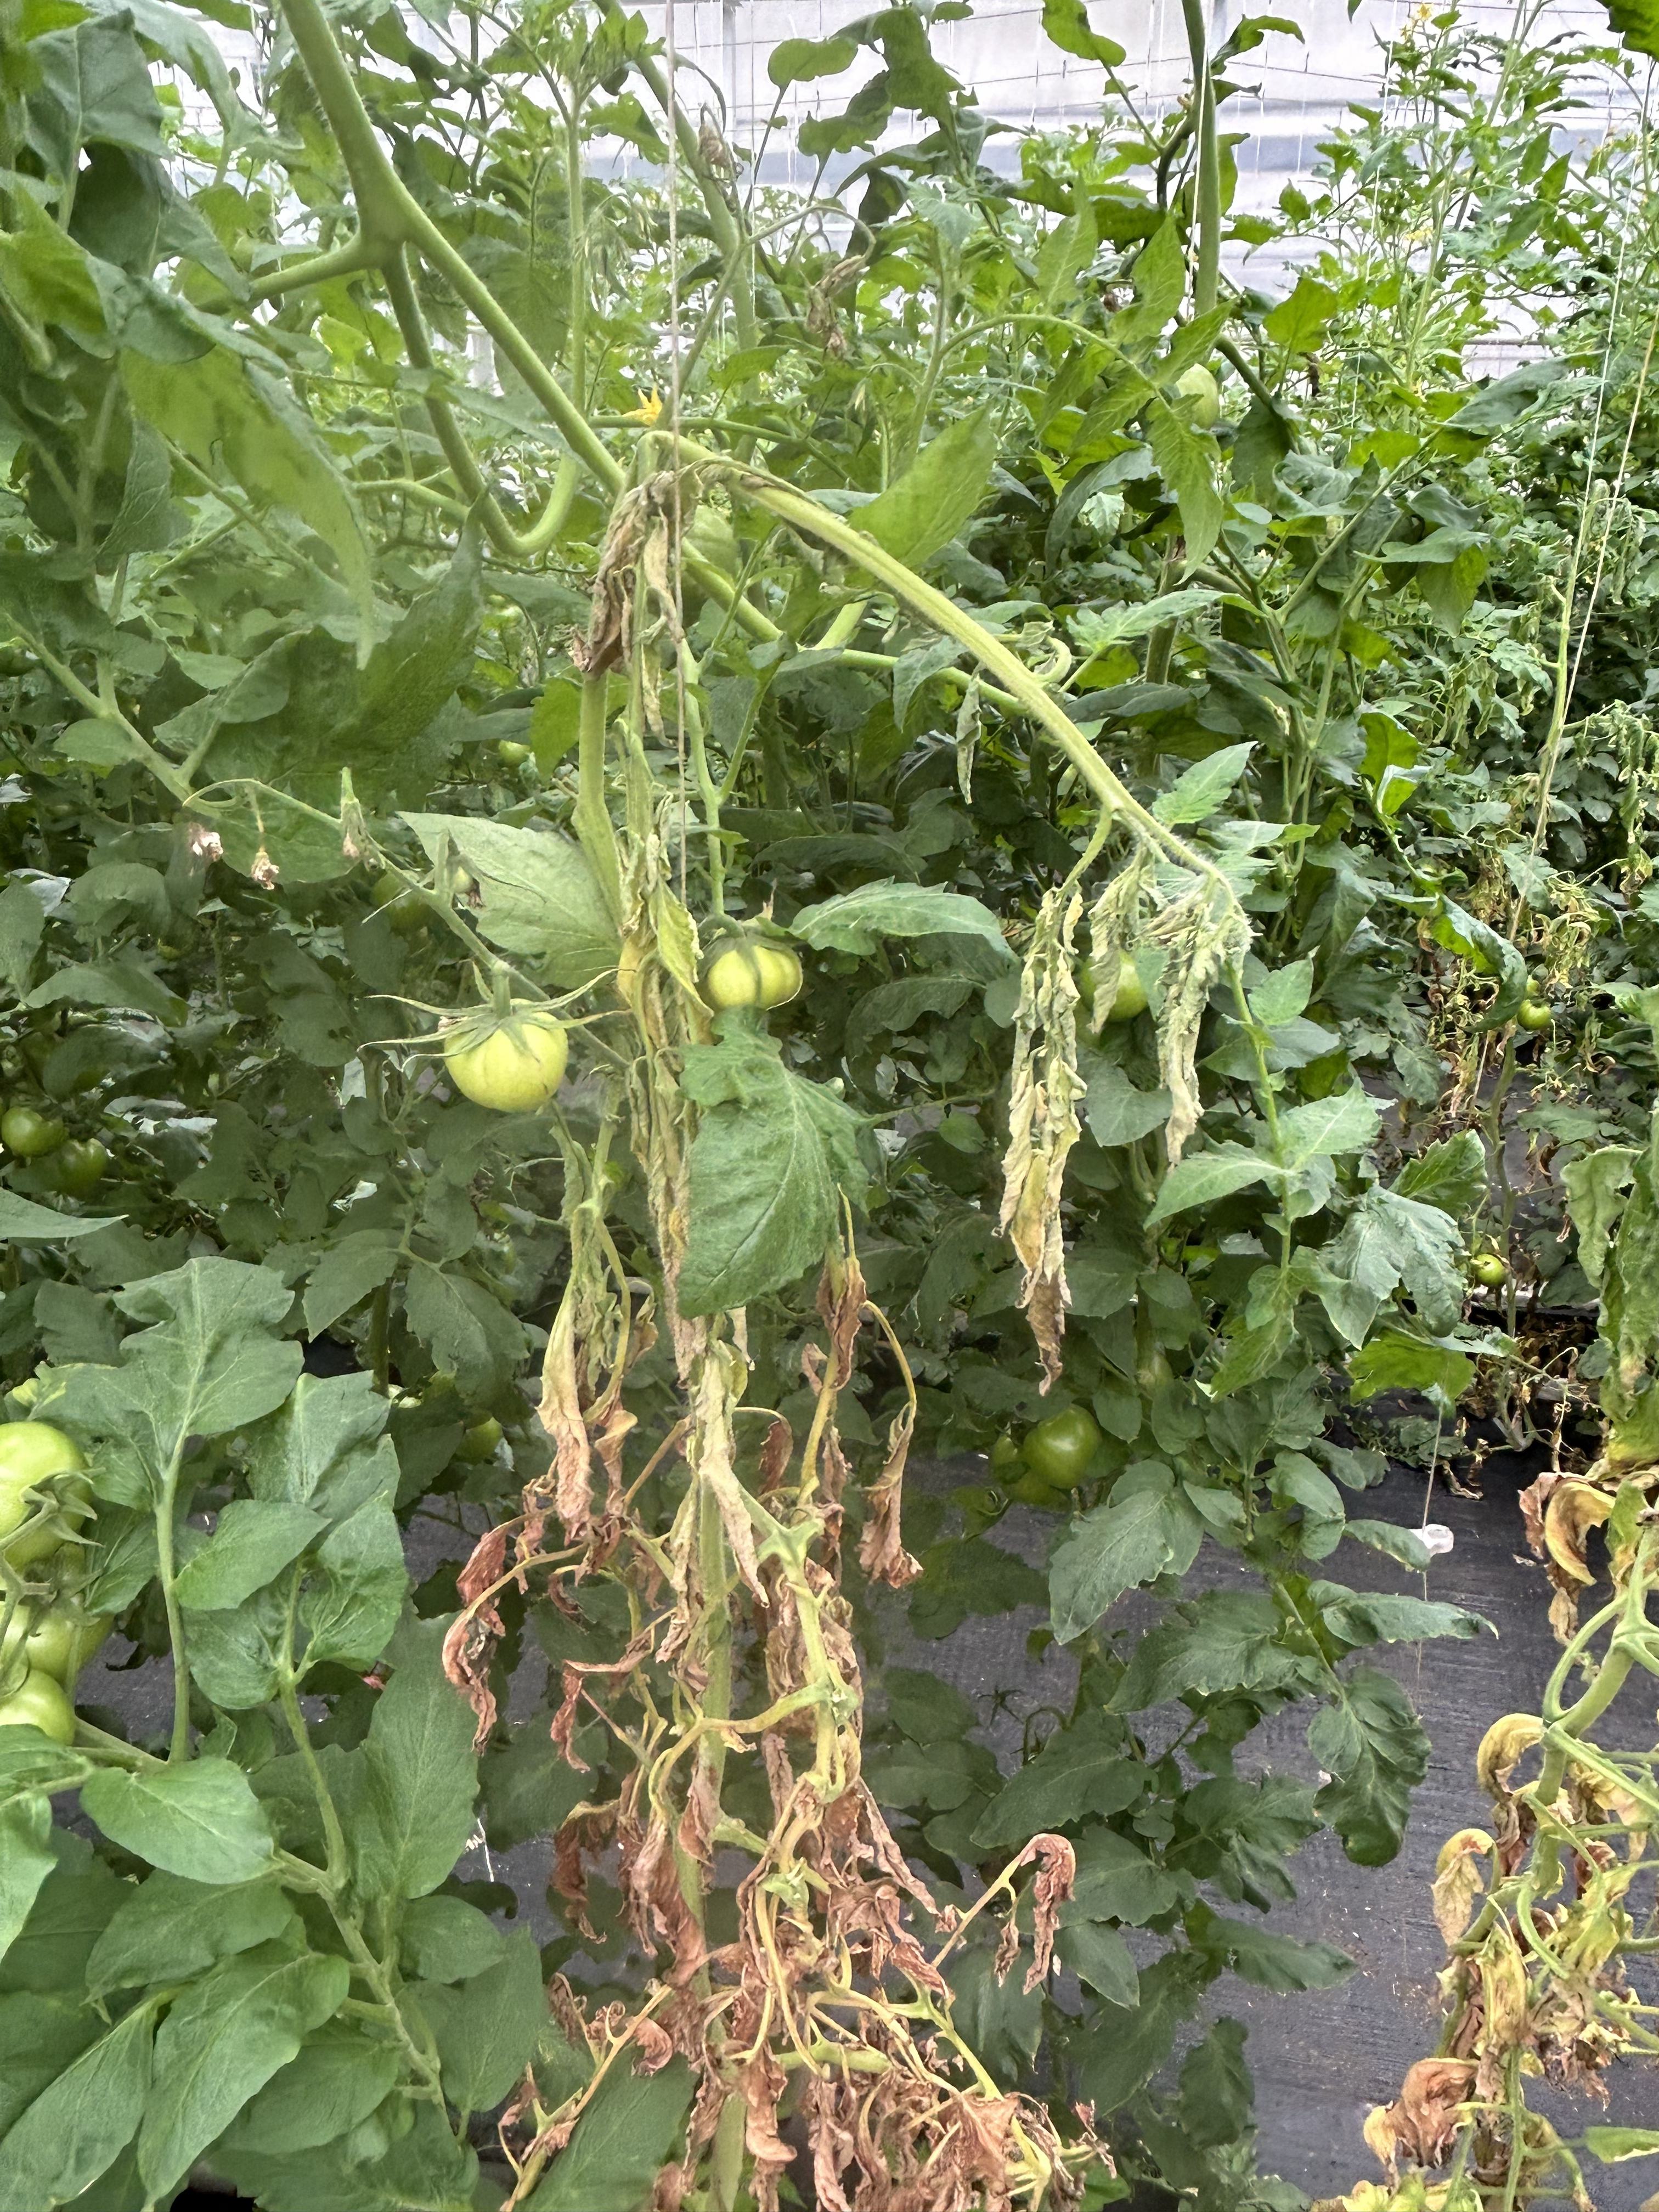
Disease: Wilt